The Breaking of Bumbo

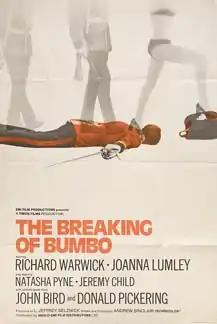
Original movie poster

The Breaking of Bumbo is a 1970 British comedy film directed by Andrew Sinclair and starring Richard Warwick, Joanna Lumley, Jeremy Child and Edward Fox. The screenplay was by Sinclair, a former Coldstream Guards National service officer, adapted from his 1959 novel of the same name.